2004 Liverpool City Council election

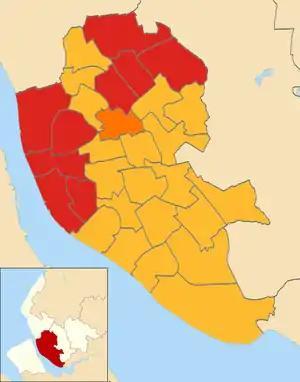
2004 local election results in Liverpool

Elections to Liverpool City Council were held on 10 June 2004. The whole council was up for election, with boundary changes since the last election in 2003 reducing the number of seats by nine. The Liberal Democrat party kept overall control of the council.